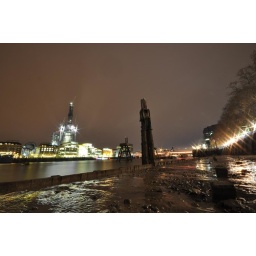
A shot of the new Shard building being constructed near London Bridge, with some odd river furniture in the foreground.